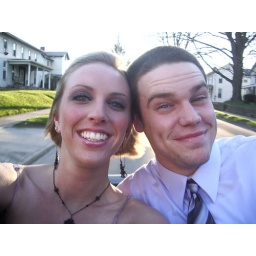
ridin in back of the truck to the buses